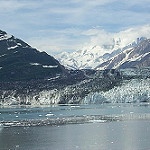
Label: glacier